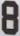
Number: 8